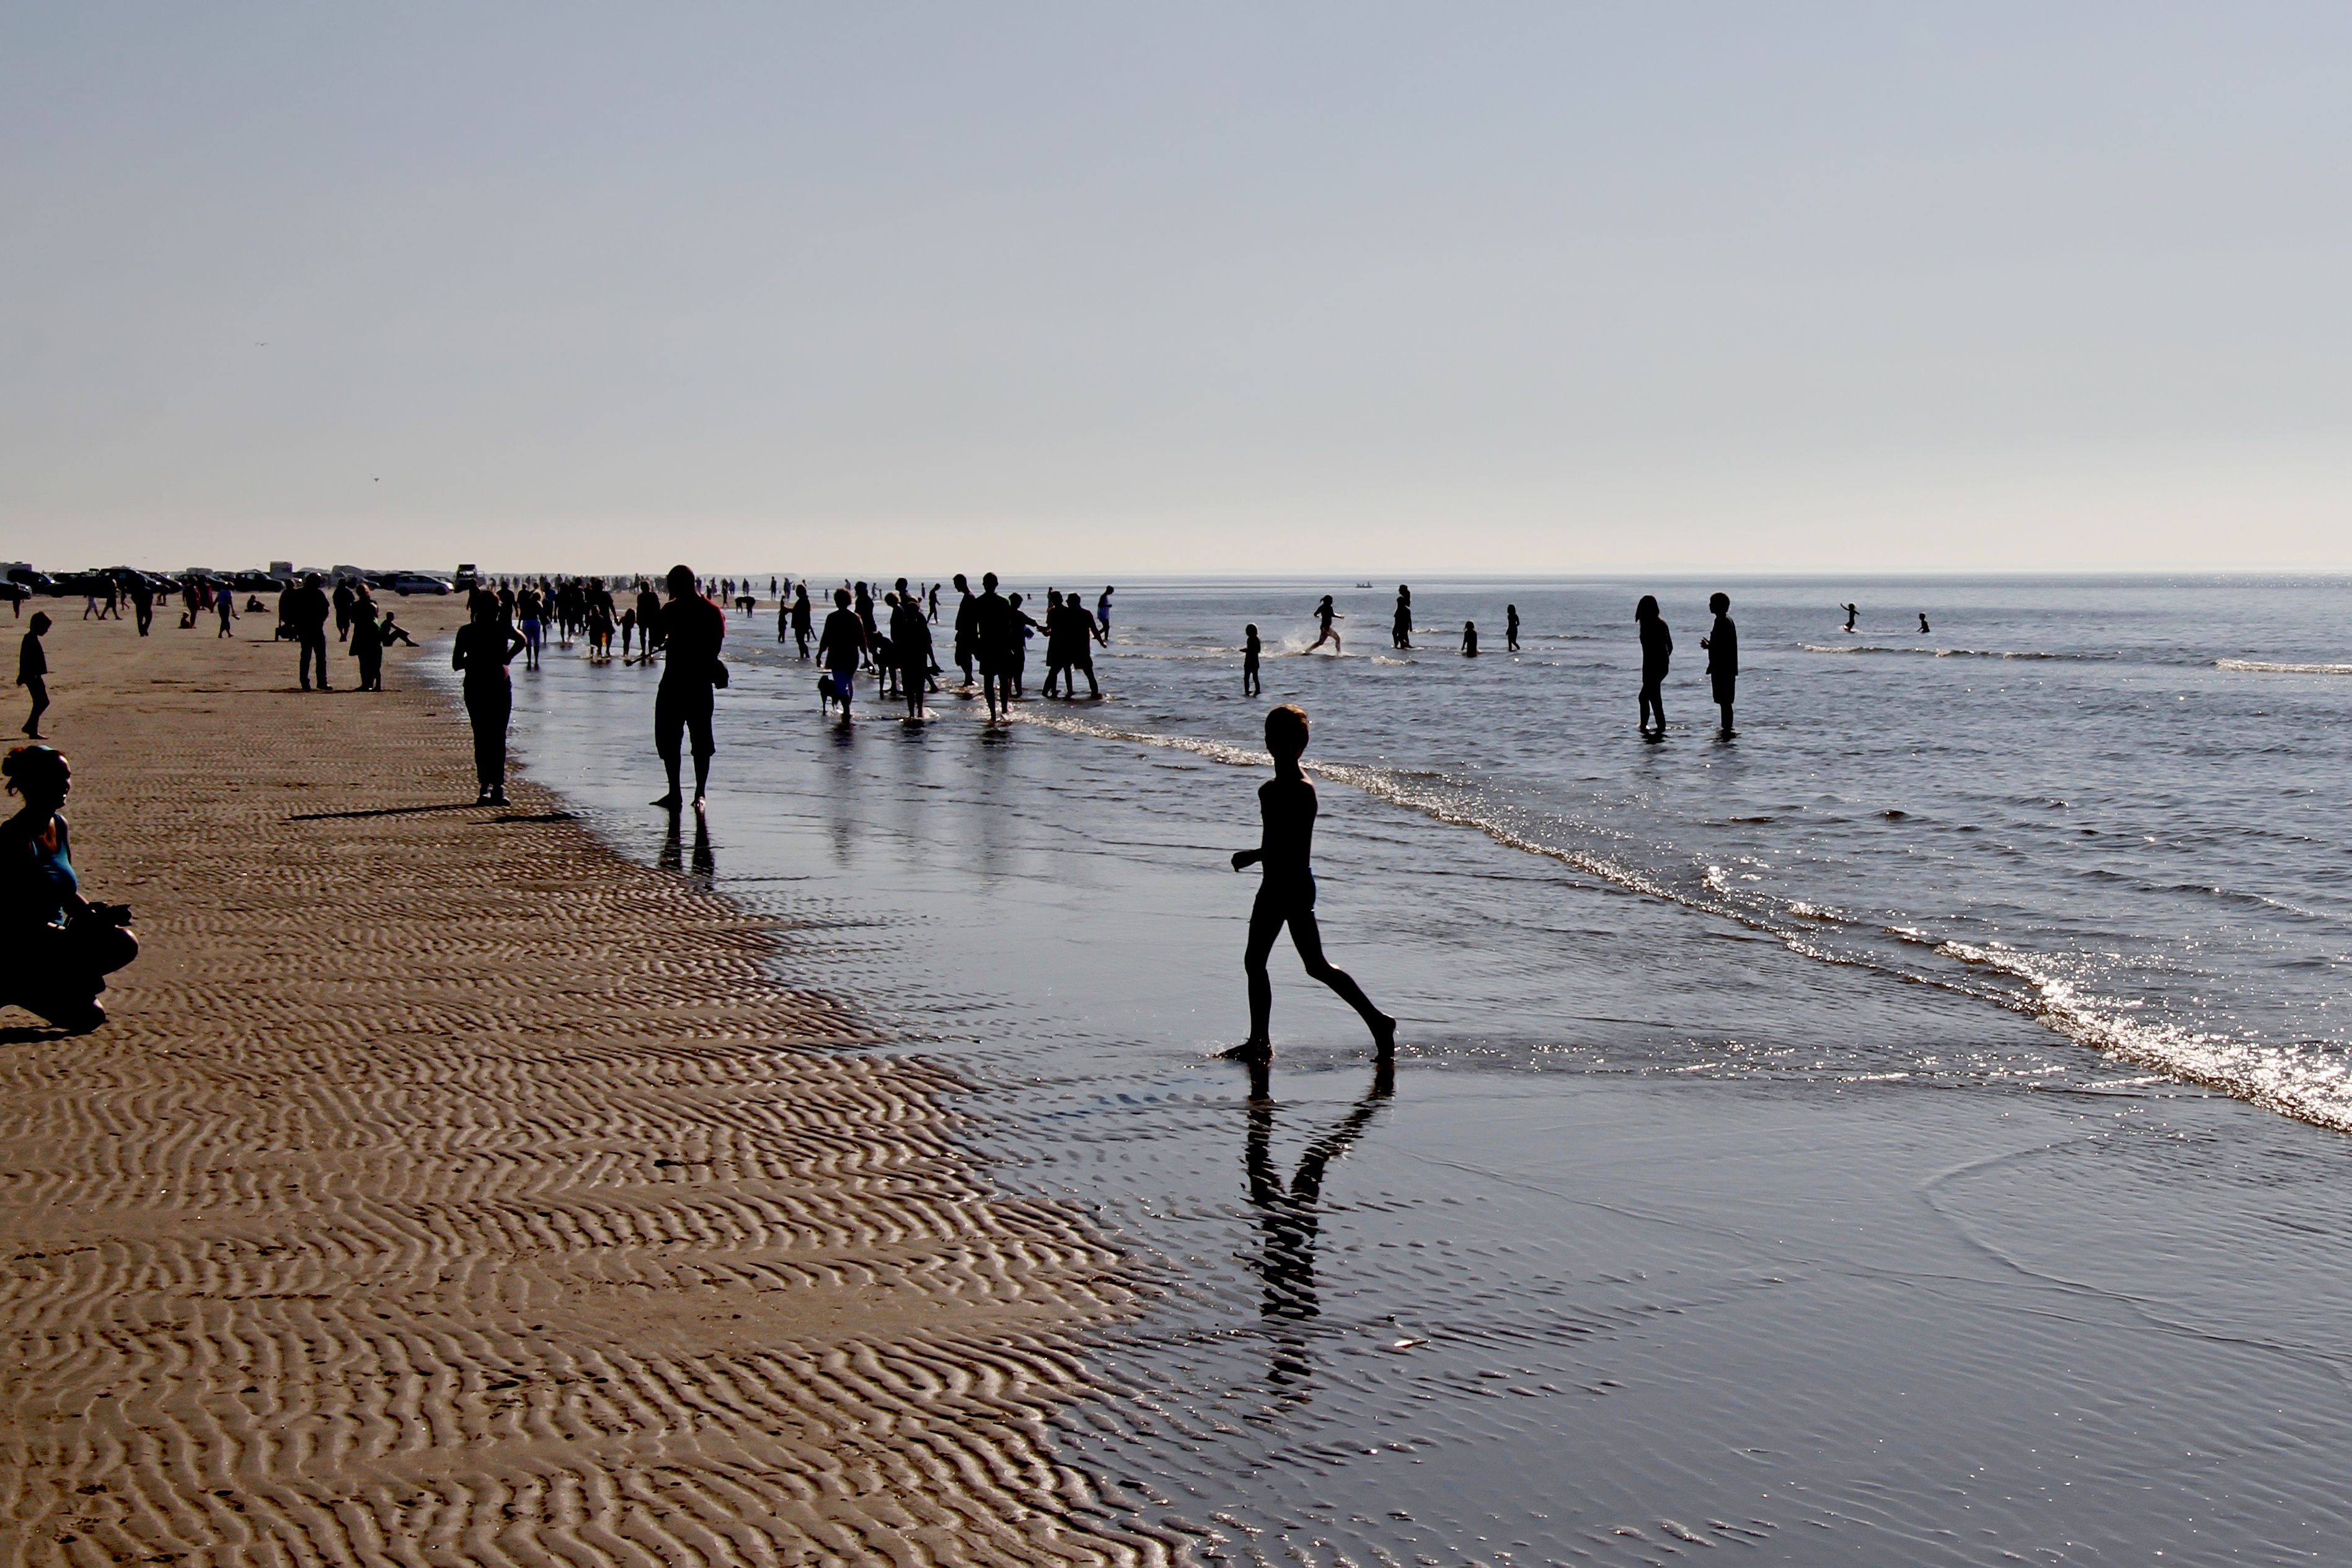
beach, sea, coast, water, sand, ocean, horizon, boardwalk, shore, wave, pier, walkway, summer, swim, holiday, material, body of water, holidays, north sea, sand beach, fun bathing, mudflat